Sangole

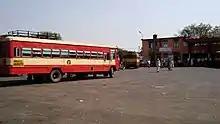

According to the 2011 Indian census, Sangole had a population of 34,321. Males constituted 51% of the population and females 48%. Sangole had an average literacy rate of 82%. Male literacy was 88%, and female literacy was 77%. Twelve percent of the population was under 6 years of age.